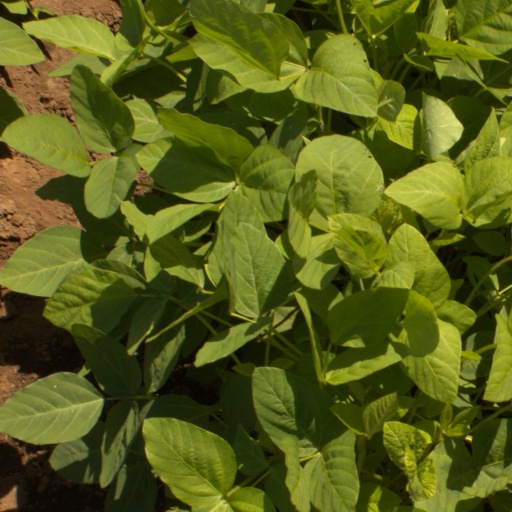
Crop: soybean